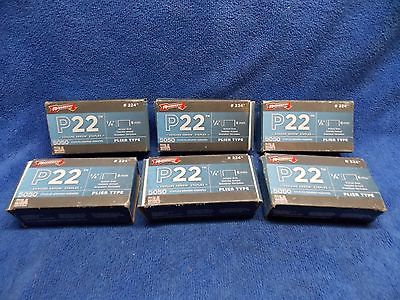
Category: stapler